Aishath Sajina

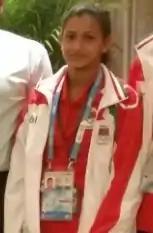
Sajina in 2014

Aishath Sajina (born 2 January 1997) is a Maldivian swimmer. She competed in the women's 100 metre breaststroke at the 2020 Summer Olympics.